Frank Dorrington Ward

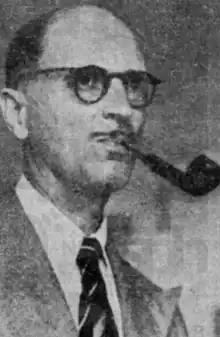
Frank Dorrington Ward

Frank Dorrington Ward (17 April 1885 - 1972) was a British architect who served as the chief architect of the Public Works Department of the Straits Settlements. He designed several buildings in Singapore which have since become prominent landmarks, such as the Old Supreme Court Building.